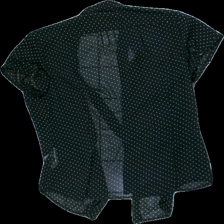
View: back
Type: Blouse
Category: Ladies
Brand: Esprit
Colors: Black, White
Material: 100% polyester
Pattern: Dots
Cut: Regular
Size: XL
Season: Summer
Stains: Minor
Damage: pulled threads
Price range: <50
Recommended usage: Export